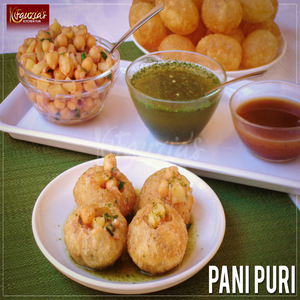
Dish: panipuri